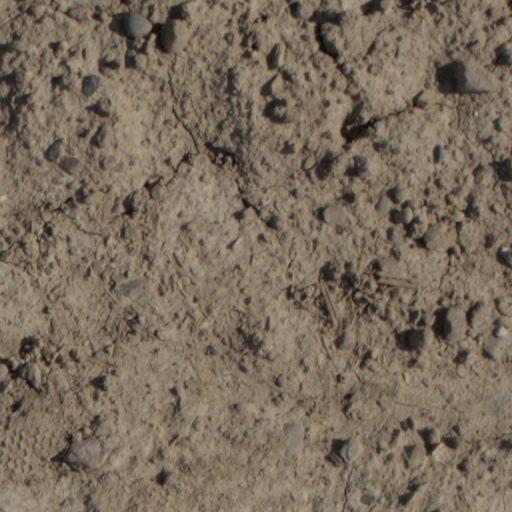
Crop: wheat